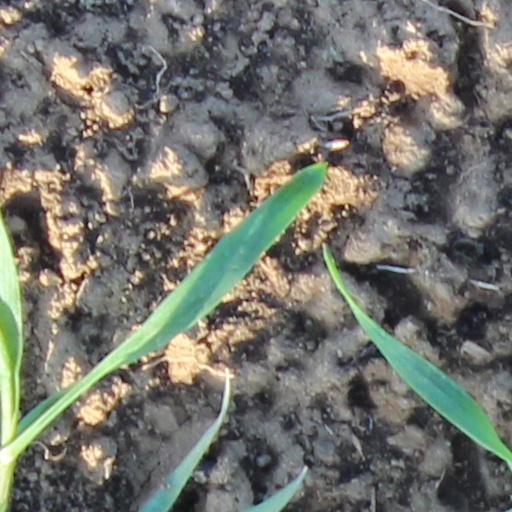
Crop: wheat